Radnor-Winston, Baltimore

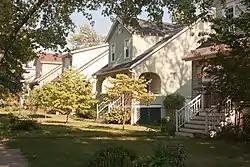
Houses along Woodford Road, August 2011.

Radnor-Winston is a small community centered near the intersection of York Road and Winston Ave in the North District of Baltimore. Radnor Winston is a friendly, affordable and diverse neighborhood of about 220 homes tucked behind the campuses of Loyola University and The College of Notre Dame. Located in the Roland Park Public School district, the neighborhood is convenient to both downtown Baltimore and Towson.